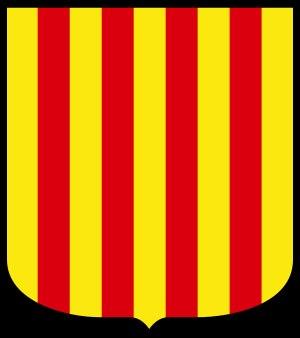
L'Occitanie est une région administrative française créée par la réforme territoriale de 2014 comportant 13 départements, et qui résulte de la fusion des anciennes régions Languedoc-Roussillon et Midi-Pyrénées. Temporairement appelée Languedoc-Roussillon-Midi-Pyrénées, le nom « Occitanie » est officiel depuis le 28 septembre 2016 et effectif depuis le 30 septembre 2016. S'il est sous-titré « Pyrénées-Méditerranée » par le conseil régional, ce sous-titre n'apparaît pas dans le Journal officiel de la République française. Le conseil régional est présidée par Carole Delga depuis le 4 janvier 2016, et son chef-lieu est Toulouse.